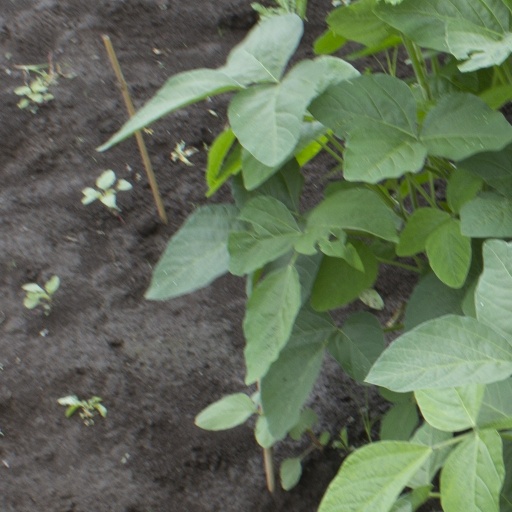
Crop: soybean